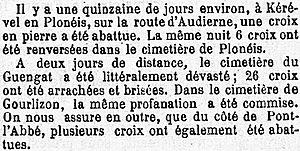
Des malfaiteurs briseurs de croix qui sévissaient à Plonéis, Guengat, Gourlizon et Pont-l'Abbé en 1885 (journal Le XIXe siècle du 9 janvier 1885).
Plonéis [plonejs] est une commune du département du Finistère, dans la région Bretagne, en France. Elle est située à 10 kilomètres environ de Quimper. La ville se situe dans l'intercommunalité de Quimper Bretagne occidentale.
Guengat [gwɛngat] est une commune du département du Finistère, dans la région Bretagne, en France.
Gourlizon [guʁlizɔ̃] est une commune française du département du Finistère, dans la région Bretagne, en France.